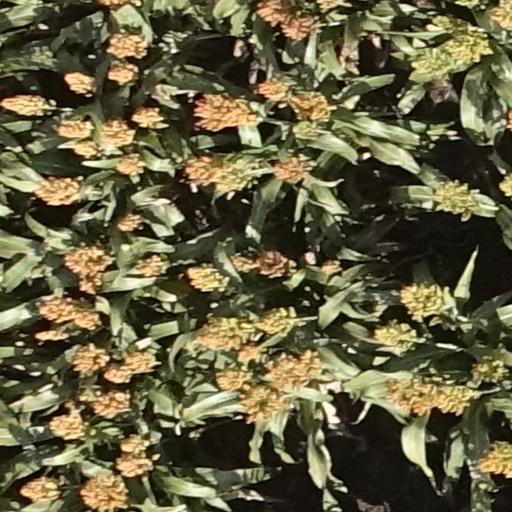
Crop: sorghum